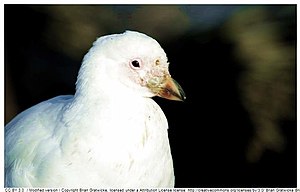
Skedenæb
Gulnæbbet skedenæb (Chionis albus)
Skedenæb
Skedenæbbet er inden for mågevadefuglenes orden. Typen sortnæbbet skedenæb yngler på subantarktiske øer i Det indiske Ocean og i Sydatlanten. Typen gulnæbbet skedenæb yngler på Den Antarktiske Halvø, og tager tit til det sydlige Sydamerika og Falklandsøerne om vinteren.